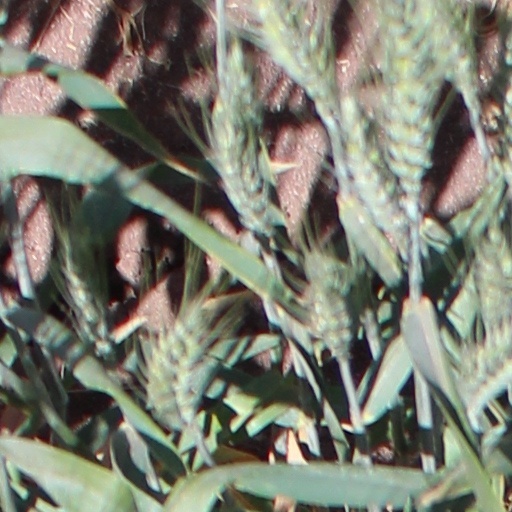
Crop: wheat